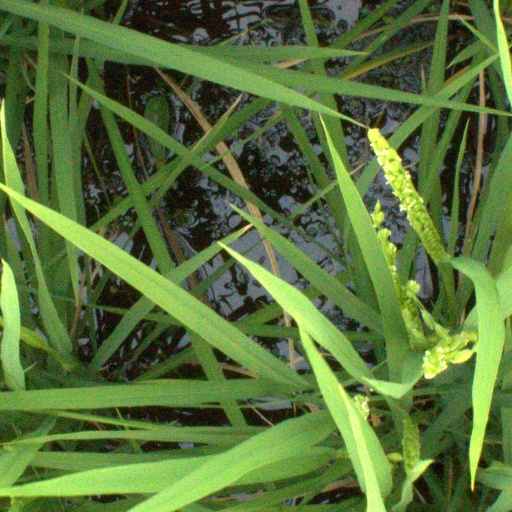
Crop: rice